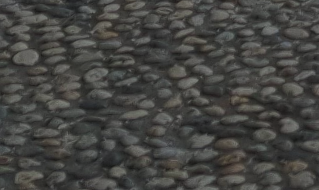
Surface type: cobblestone